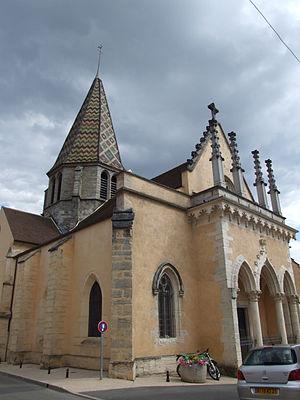
Église Saint-Baudèle de Plombières-lès-Dijon, Plombières-lès-Dijon, Côte-d'Or, Bourgogne, FRANCE
Cet article recense les monuments historiques français classés en 1914.
Plombières-lès-Dijon est une commune française appartenant à Dijon Métropole située dans le département de la Côte-d'Or en région Bourgogne-Franche-Comté.
Cet article recense une partie des monuments historiques de la Côte-d'Or, en France.